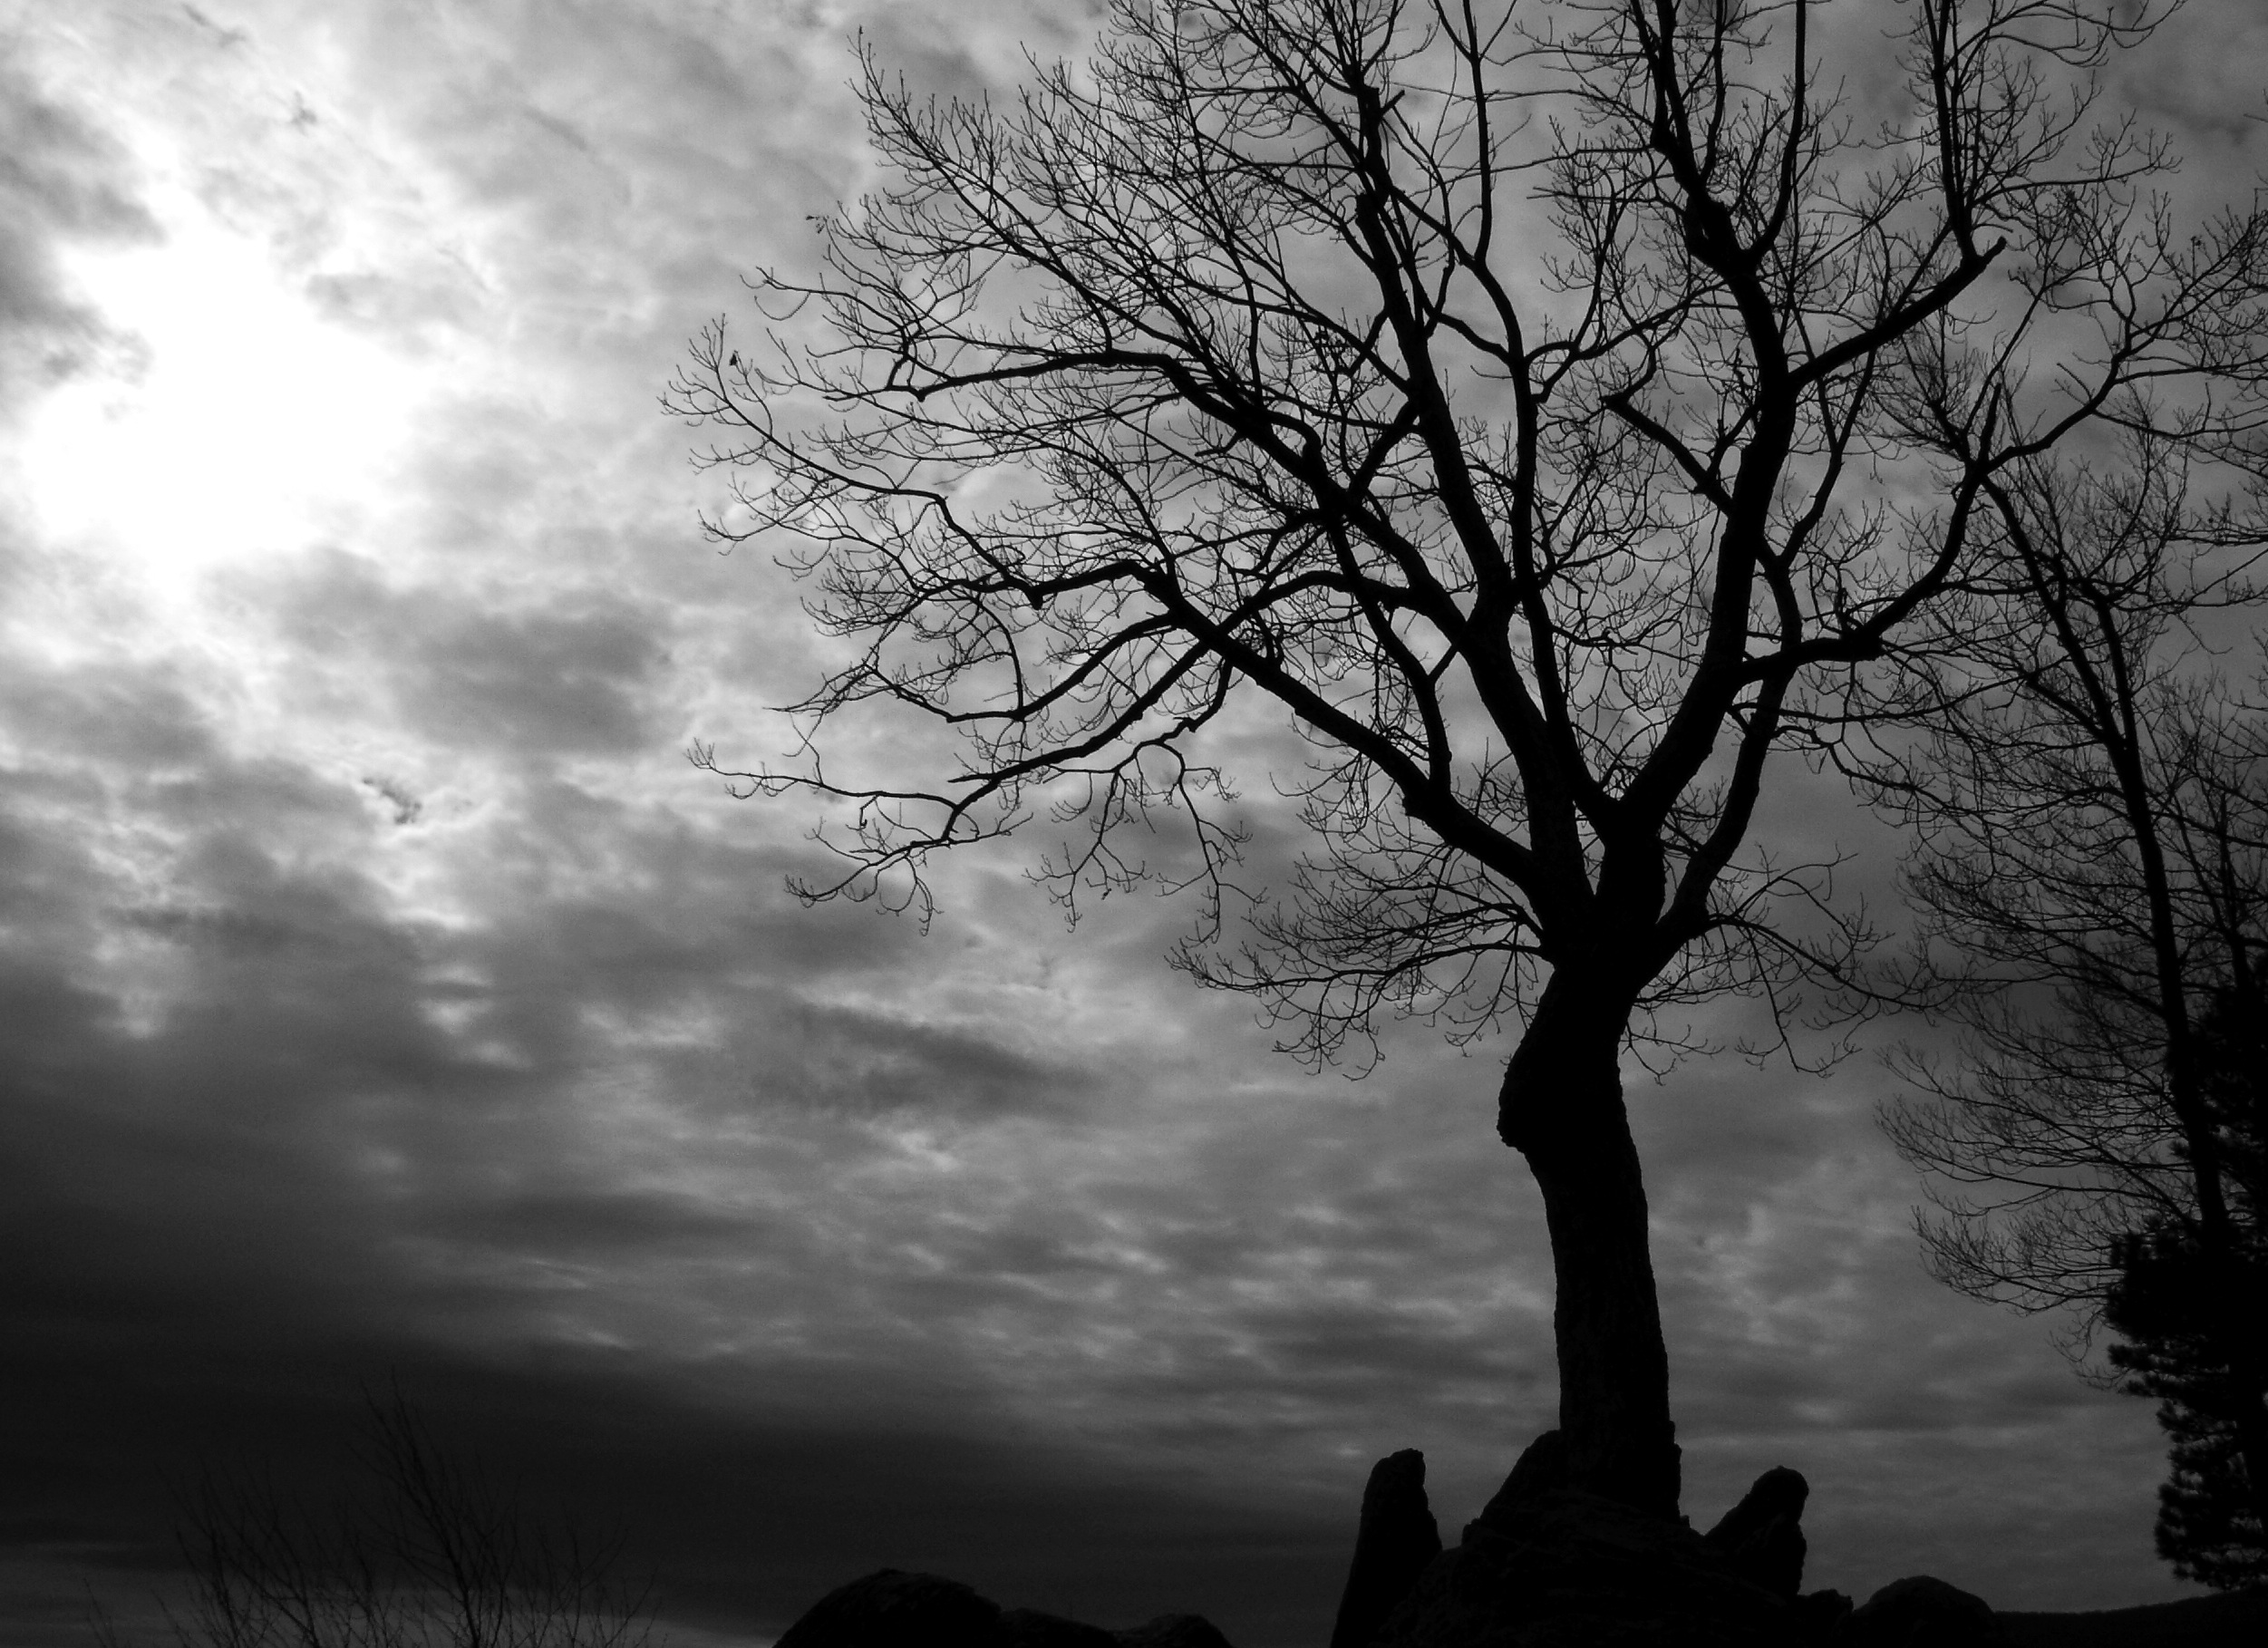
tree, nature, branch, silhouette, winter, cloud, black and white, plant, sky, mist, sunlight, morning, dawn, atmosphere, dusk, evening, darkness, black, monochrome, clouds, branches, justclouds, thechallengegame, fotocompetitionbronze, virginia, shenandoahnationalpark, monochrome photography, atmospheric phenomenon, woody plant